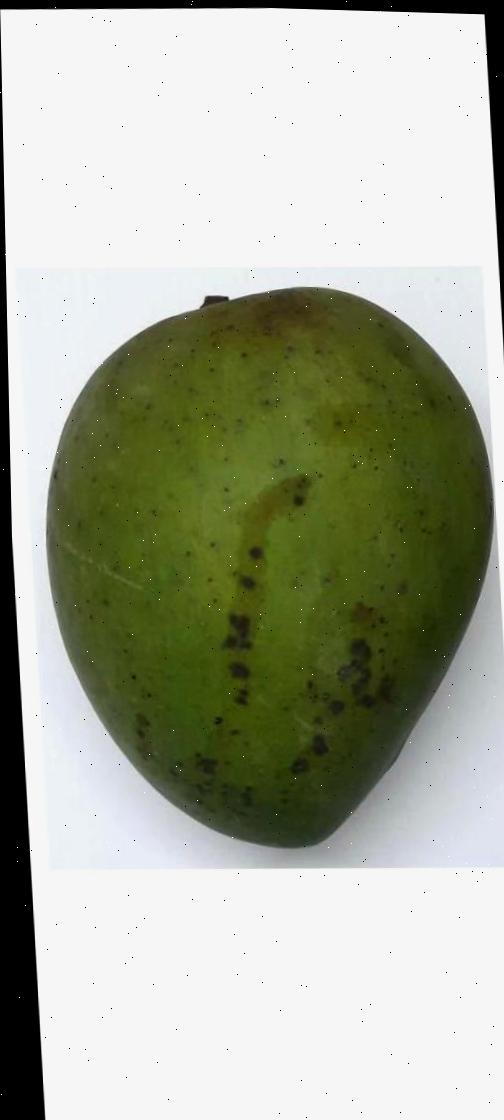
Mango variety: Harivanga